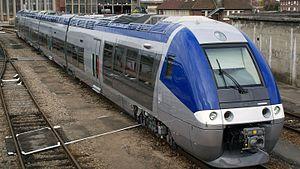
L'une des premières rame B82500 des TER Picardie
Le TER Picardie est le réseau de lignes TER de l'ancienne région administrative Picardie.